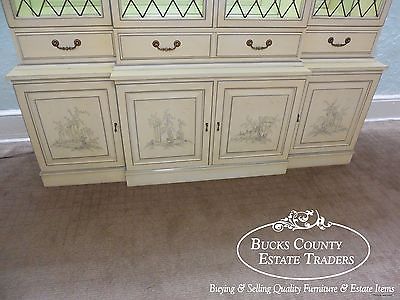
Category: cabinet